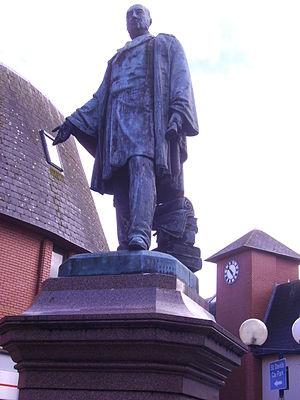
Henry Hussey Vivian, 1ᵉʳ baron Swansea, connu sous le nom de Sir Hussey Vivian et plus tard Lord Swansea, est un industriel gallois et un homme politique.